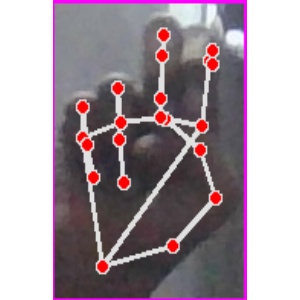
अक्षर: ह